Jinma Road station

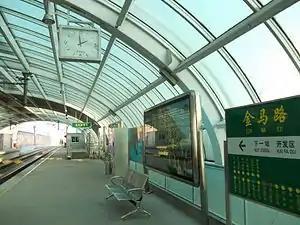

Jinma Road is a station on Line 3 of the Dalian Metro in Liaoning Province, China. It is located in the Jinzhou District of Dalian City.